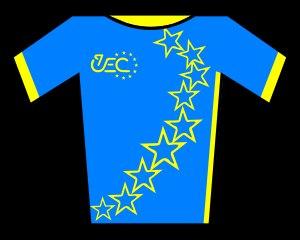
Les championnats d'Europe de cyclisme sur piste sont des compétitions de cyclisme sur piste organisées par l'Union européenne de cyclisme qui regroupe toutes les disciplines de la piste.
L'Union européenne de cyclisme est l'une des cinq confédérations continentales membres de l'Union cycliste internationale. L’UEC a été fondée le 7 avril 1990 à Zurich par la volonté de 18 pays, actuellement regroupe les fédérations nationales de 50 pays. Son siège est installé à la Maison du sport international à Lausanne, dans le canton de Vaud en Suisse. Elle organise les championnats d'Europe des différentes disciplines cyclistes.